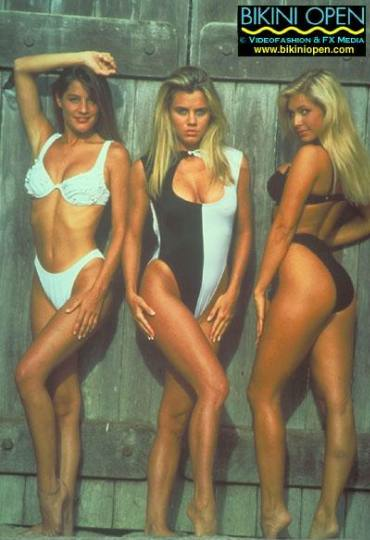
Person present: Yes